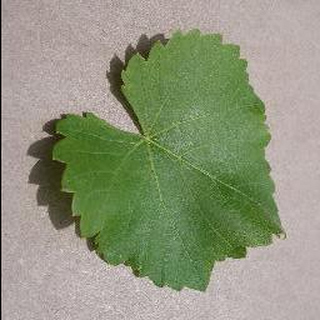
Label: healthy_grape